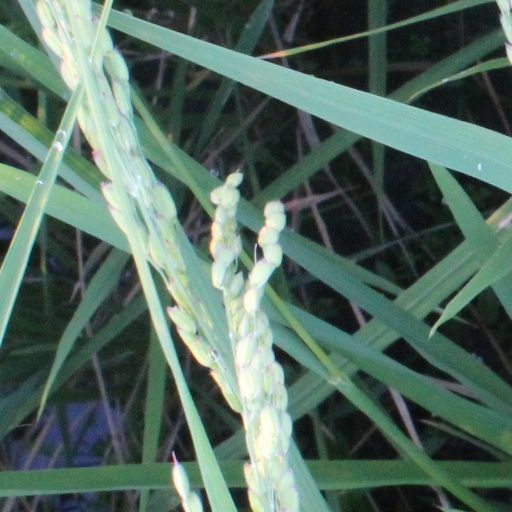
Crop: rice